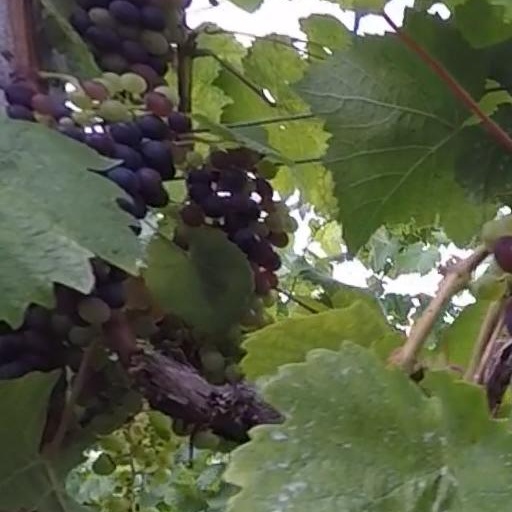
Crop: grape